Ding Dang (singer)

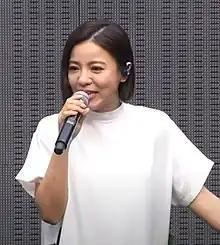
Ding Dang in April 2021

Ding Dang (born Wu Xian on 17 April 1982), also known as Della, is a Taiwan-based Chinese singer who is known for her wide vocal range and emotive soundtracks for numerous television series.